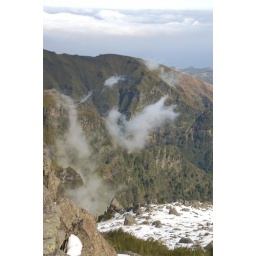
clouds against the mountain